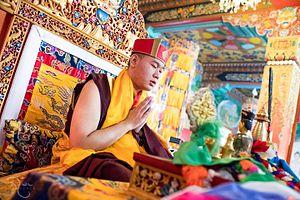
Les Jamgon Kongtrul sont une lignée de tulkous de l'école Kagyu du bouddhisme tibétain. Traditionnellement, Jamgon Kongtrul Rinpoché est, avec Gyaltsab Rinpoché, Taï Sitou Rinpoché et Shamar Rinpoché, l'un des régents du karmapa.